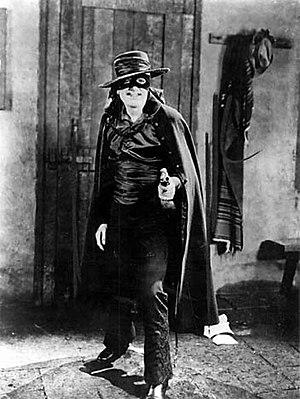
Zorro est un personnage de fiction créé en 1919 par Johnston McCulley : c'est un justicier masqué vêtu de noir qui combat l'injustice dans la ville de Los Angeles, en Californie espagnole au sein de la Nouvelle-Espagne, à l'époque où Monterey en était la capitale. Son costume entièrement noir comprend une cape, un chapeau connu sous le nom de sombrero cordobés, et un masque domino qui couvre la partie supérieure de son visage. Ce personnage a inspiré des romans, des bandes dessinées, des films, des séries télévisées, des dessins animés, des jeux et d'autres héros masqués tels que Batman chez DC Comics ou El Aguila chez Marvel Comic.